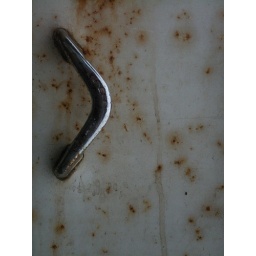
drawer pull of metal desk left in a Ladd's Addition aller